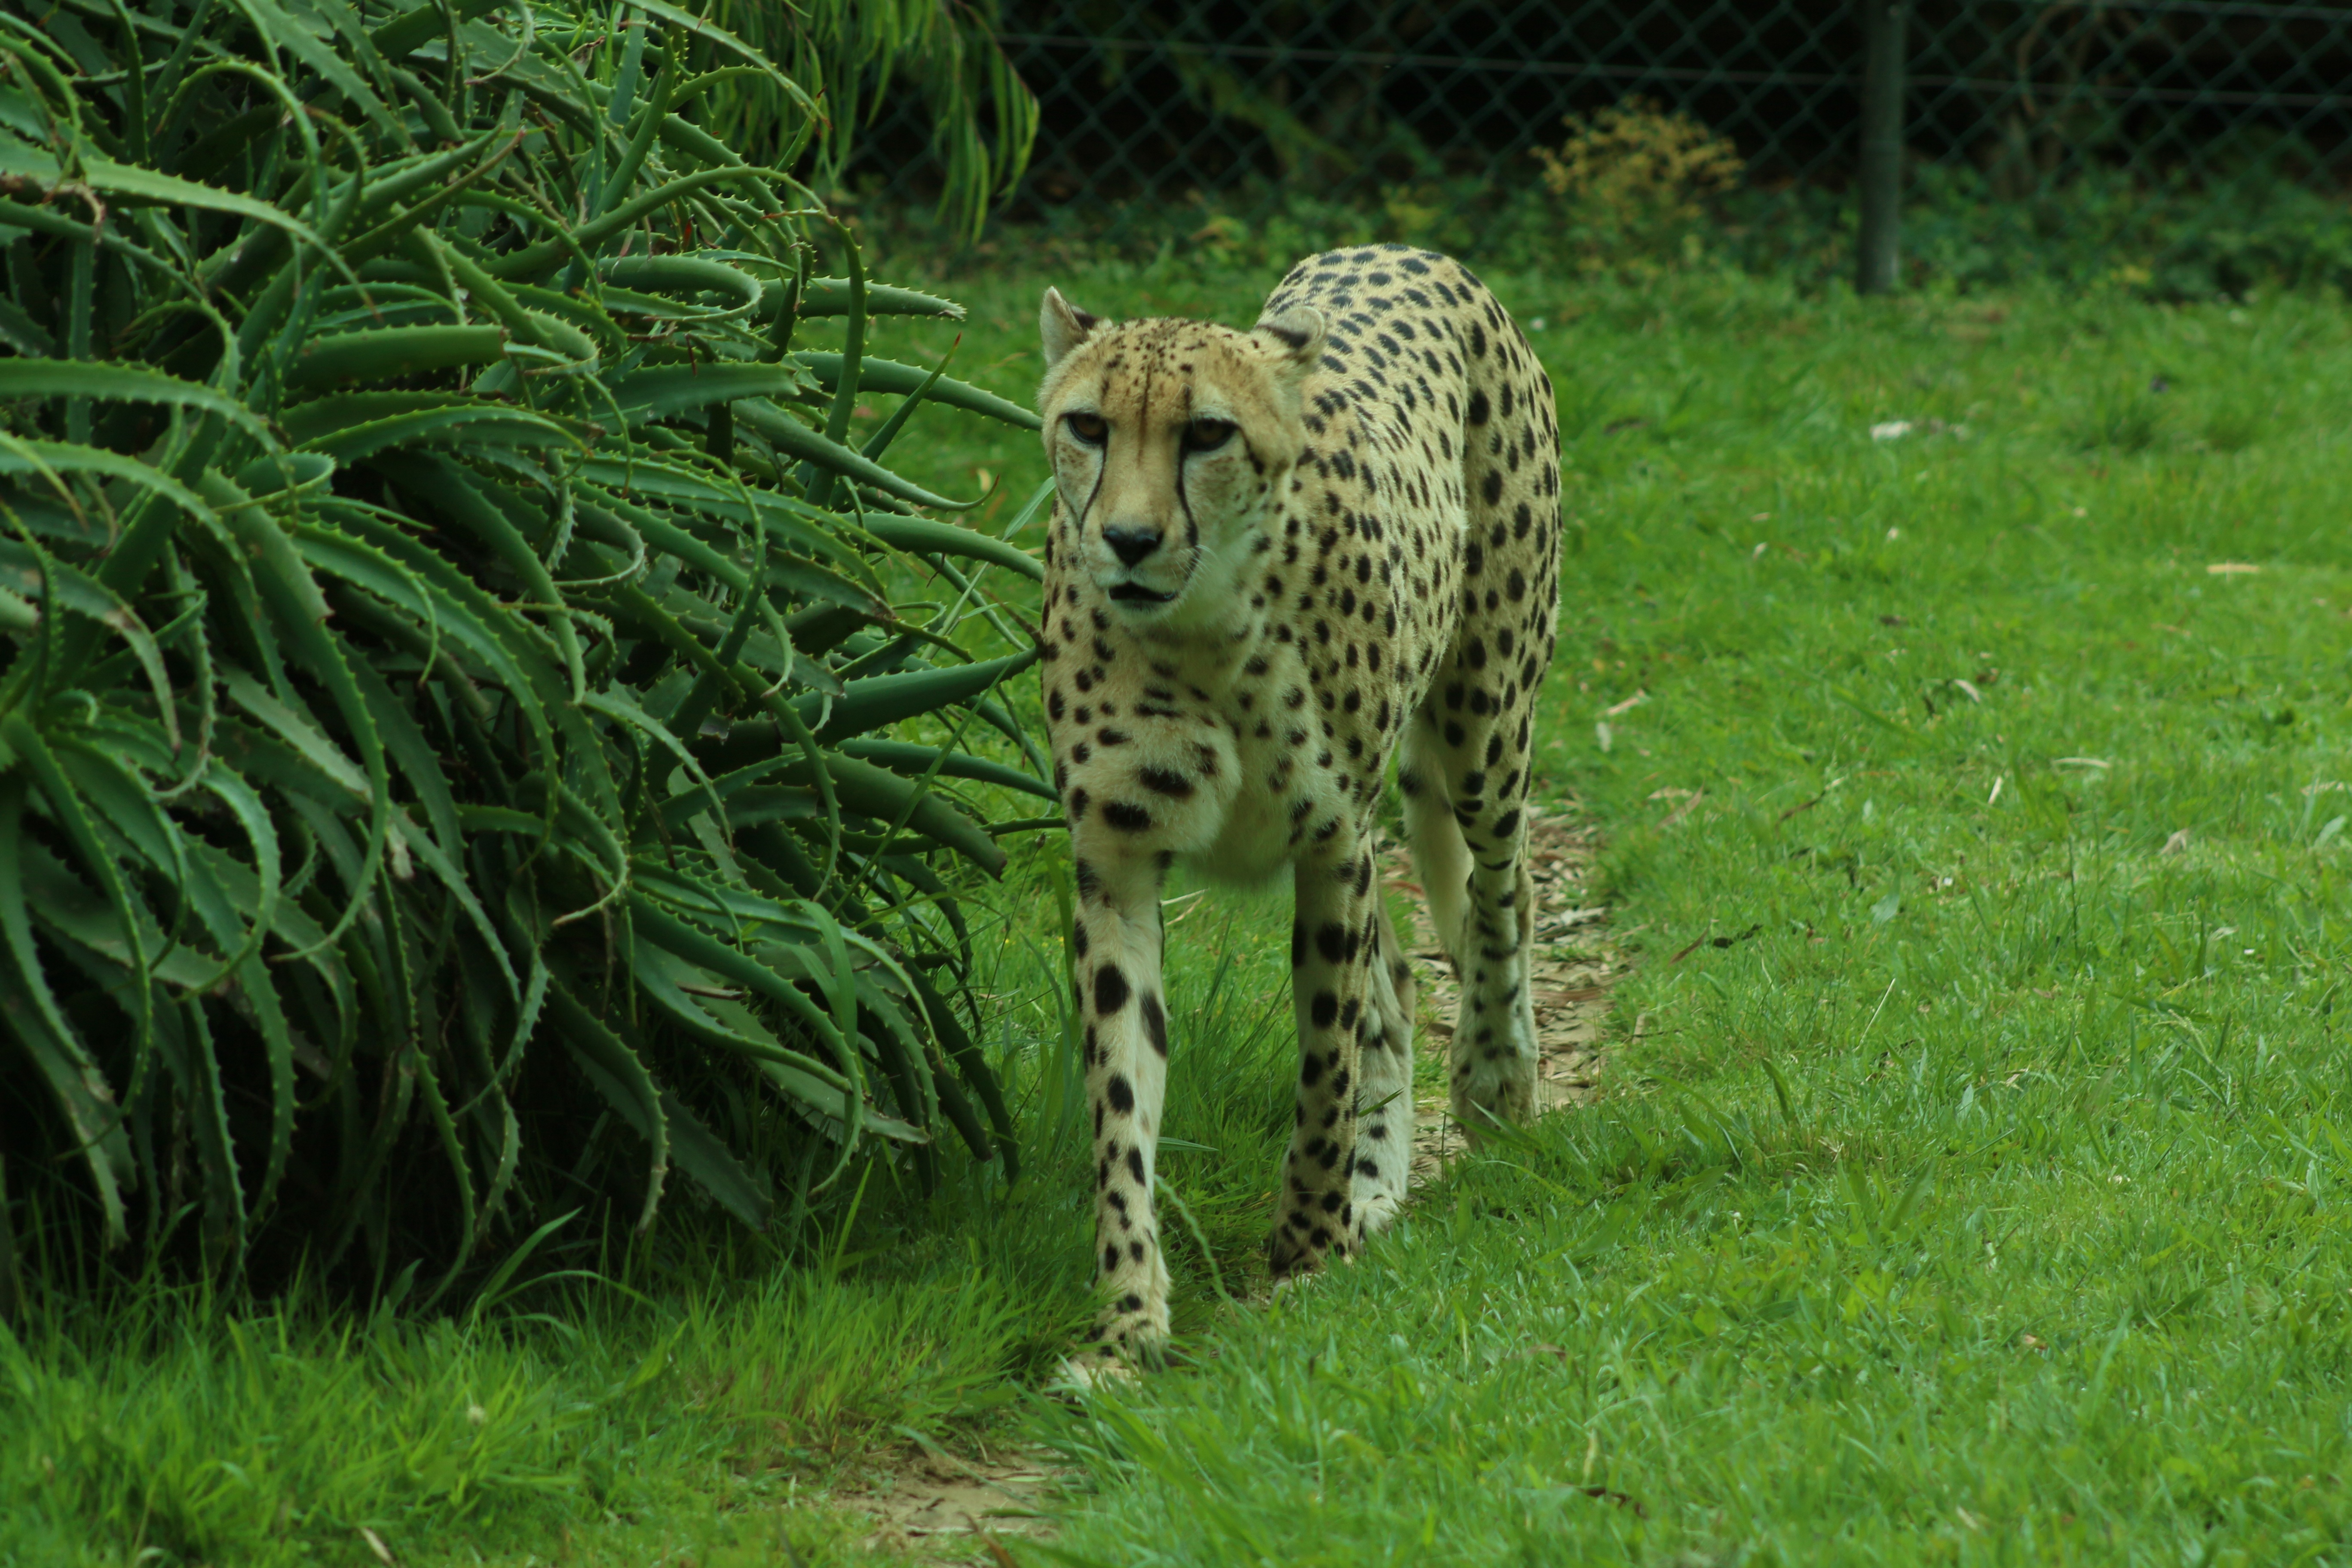
nature, grass, animal, wildlife, green, mammal, fauna, savanna, cheetah, grassland, vertebrate, small to medium sized cats, cat like mammal